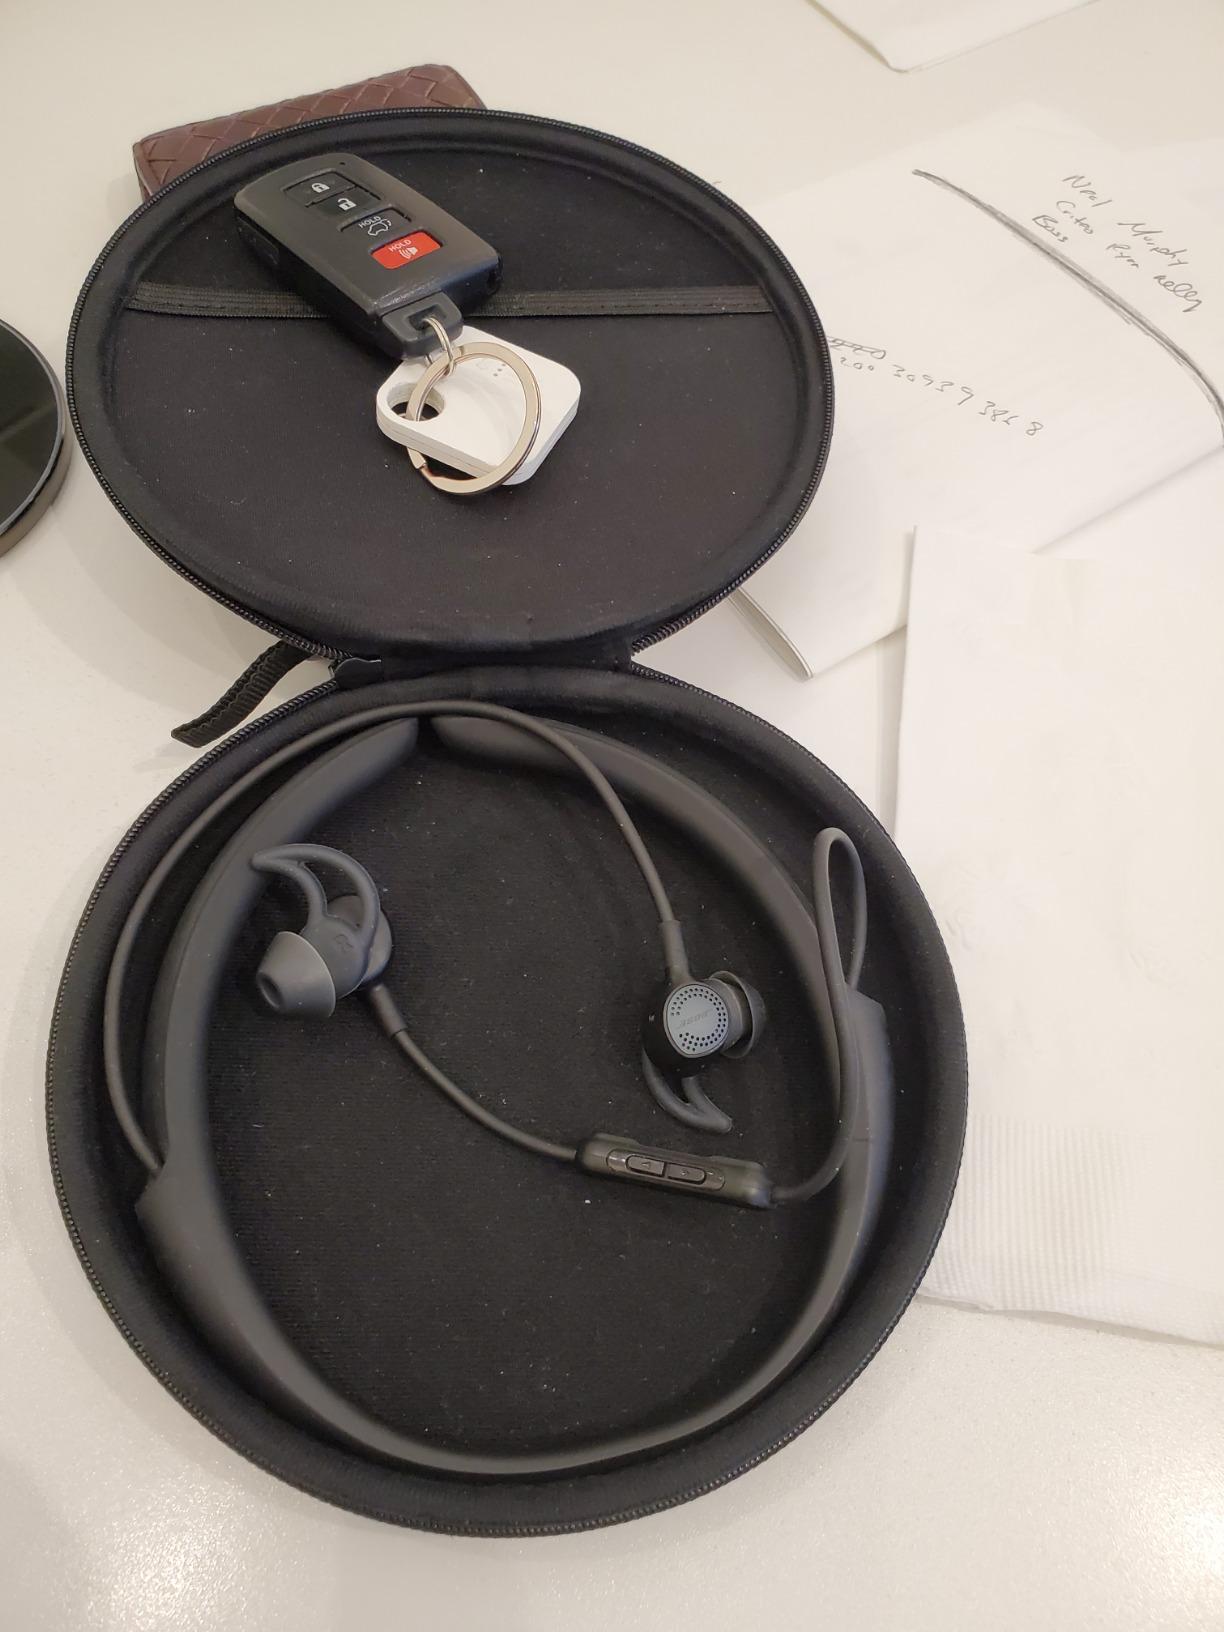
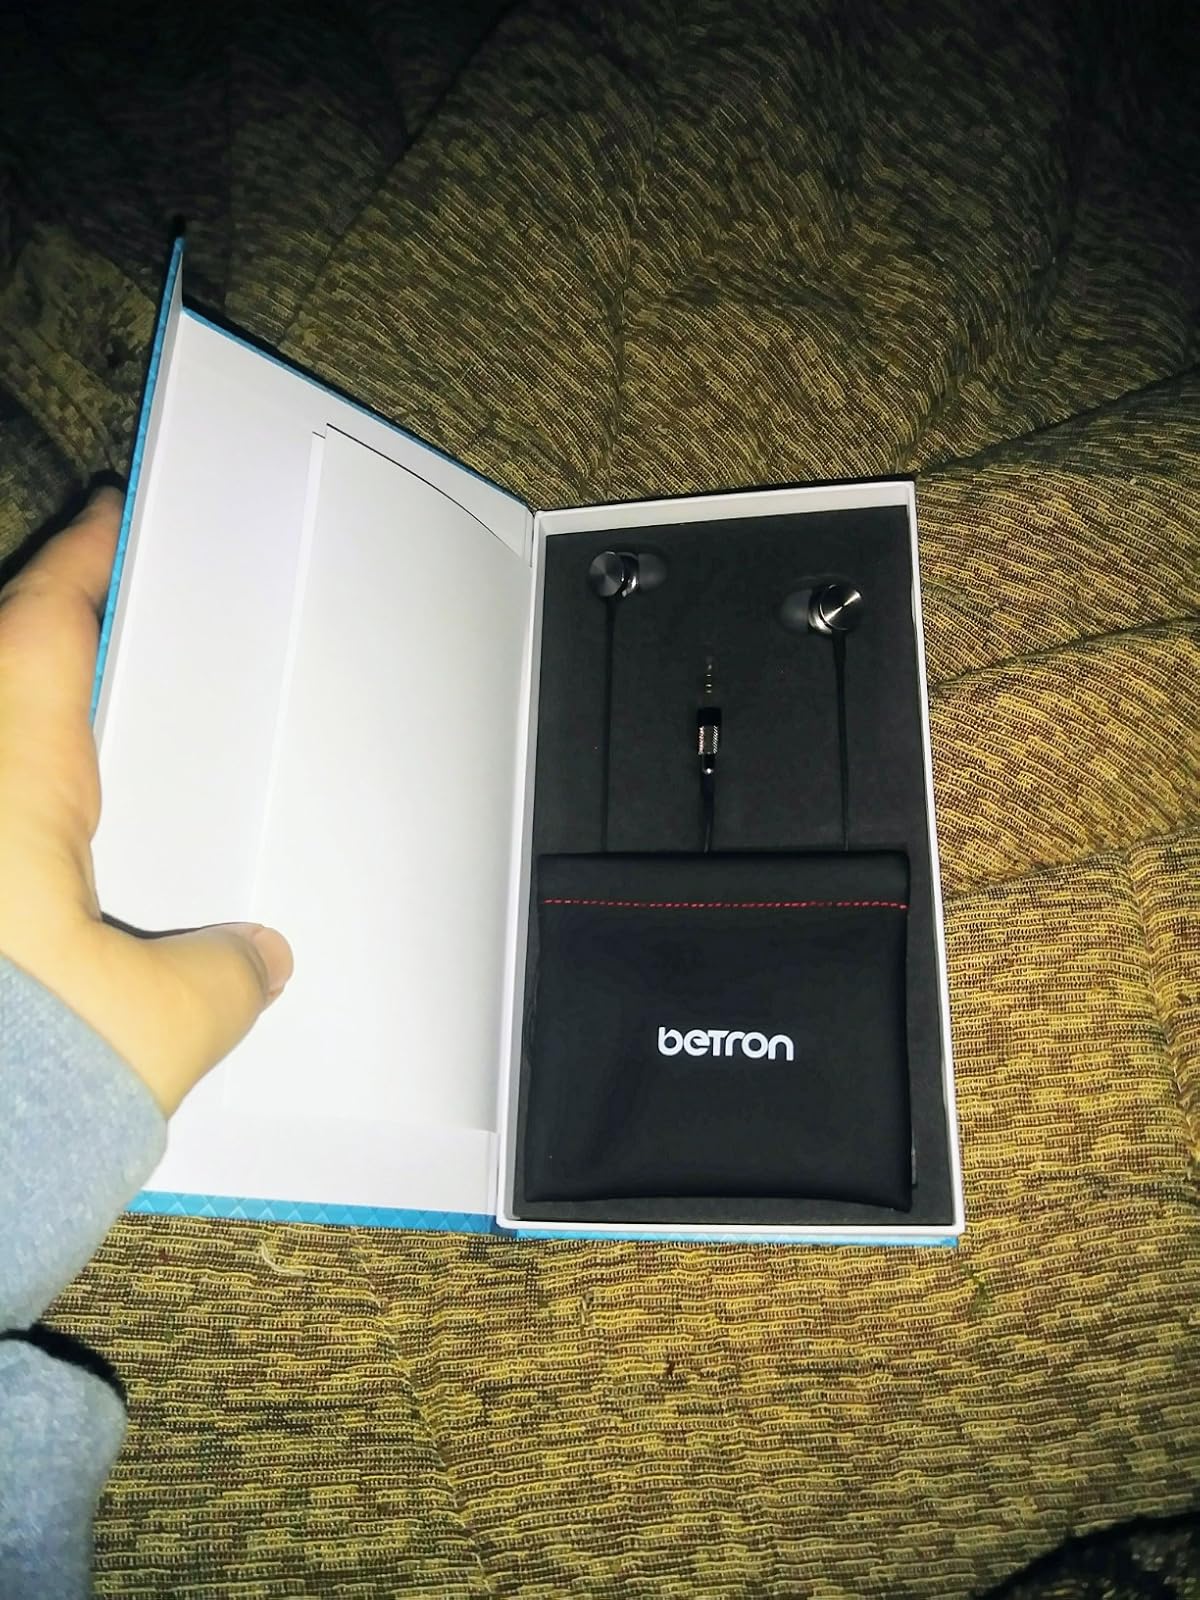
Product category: headphones
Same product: no